2020 Northern Cypriot presidential election

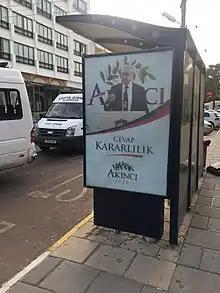
An Akıncı campaign poster in Kyrenia. The slogan reads "The answer is determination".

Akıncı, the incumbent president, sought re-election as an independent. He announced his candidacy and set out his vision for a second term on 5 February 2020 at a rally in Nicosia titled "Trust and Determination Evening". He defended the federal model for the resolution of the Cyprus dispute as the only feasible and reasonable option, declaring "We do not want to be a minority amongst Greek Cypriots, nor do we want to be a sub-administration dependent on Turkey." His re-election bid was shaped around the slogan "The Answer is Akıncı", and the themes promoted in the campaign included "trust", "determination", "sincerity" and "responsibility", all associated with Akıncı.